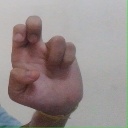
अक्षर: अ